39 Canadian Brigade Group

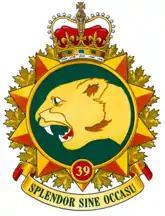
Brigade group badge

39 Canadian Brigade Group (39 CBG) is a Canadian Forces formation of the Canadian Army under the 3rd Canadian Division. The brigade group is composed of Canadian Forces (CF) Primary Reserve units, all of which are based within the province of British Columbia. 39 CBG Headquarters is at the Major-General B.M. Hoffmeister OC, CB, CBE, DSO Building, 1755 West 1st Avenue, Vancouver.